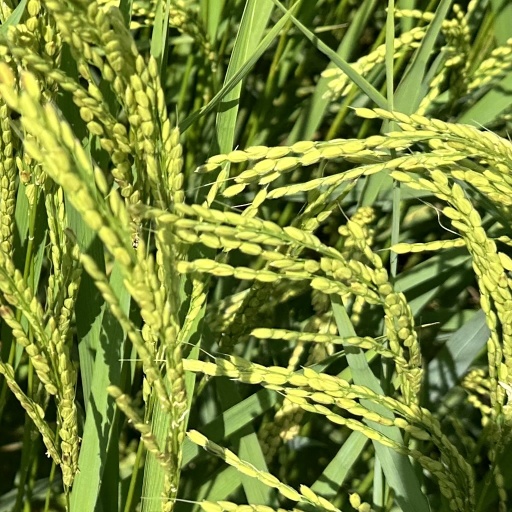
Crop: rice